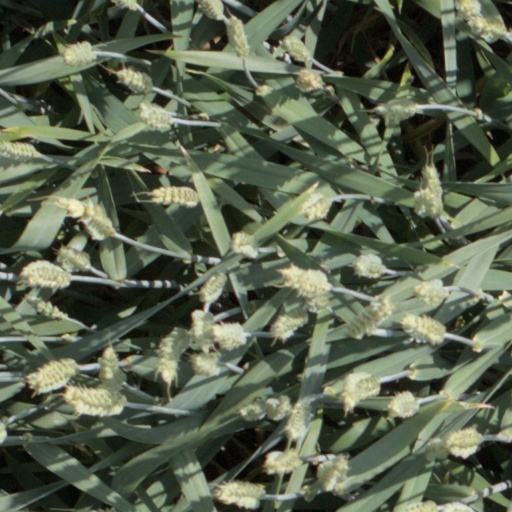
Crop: wheat